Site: brandenburg
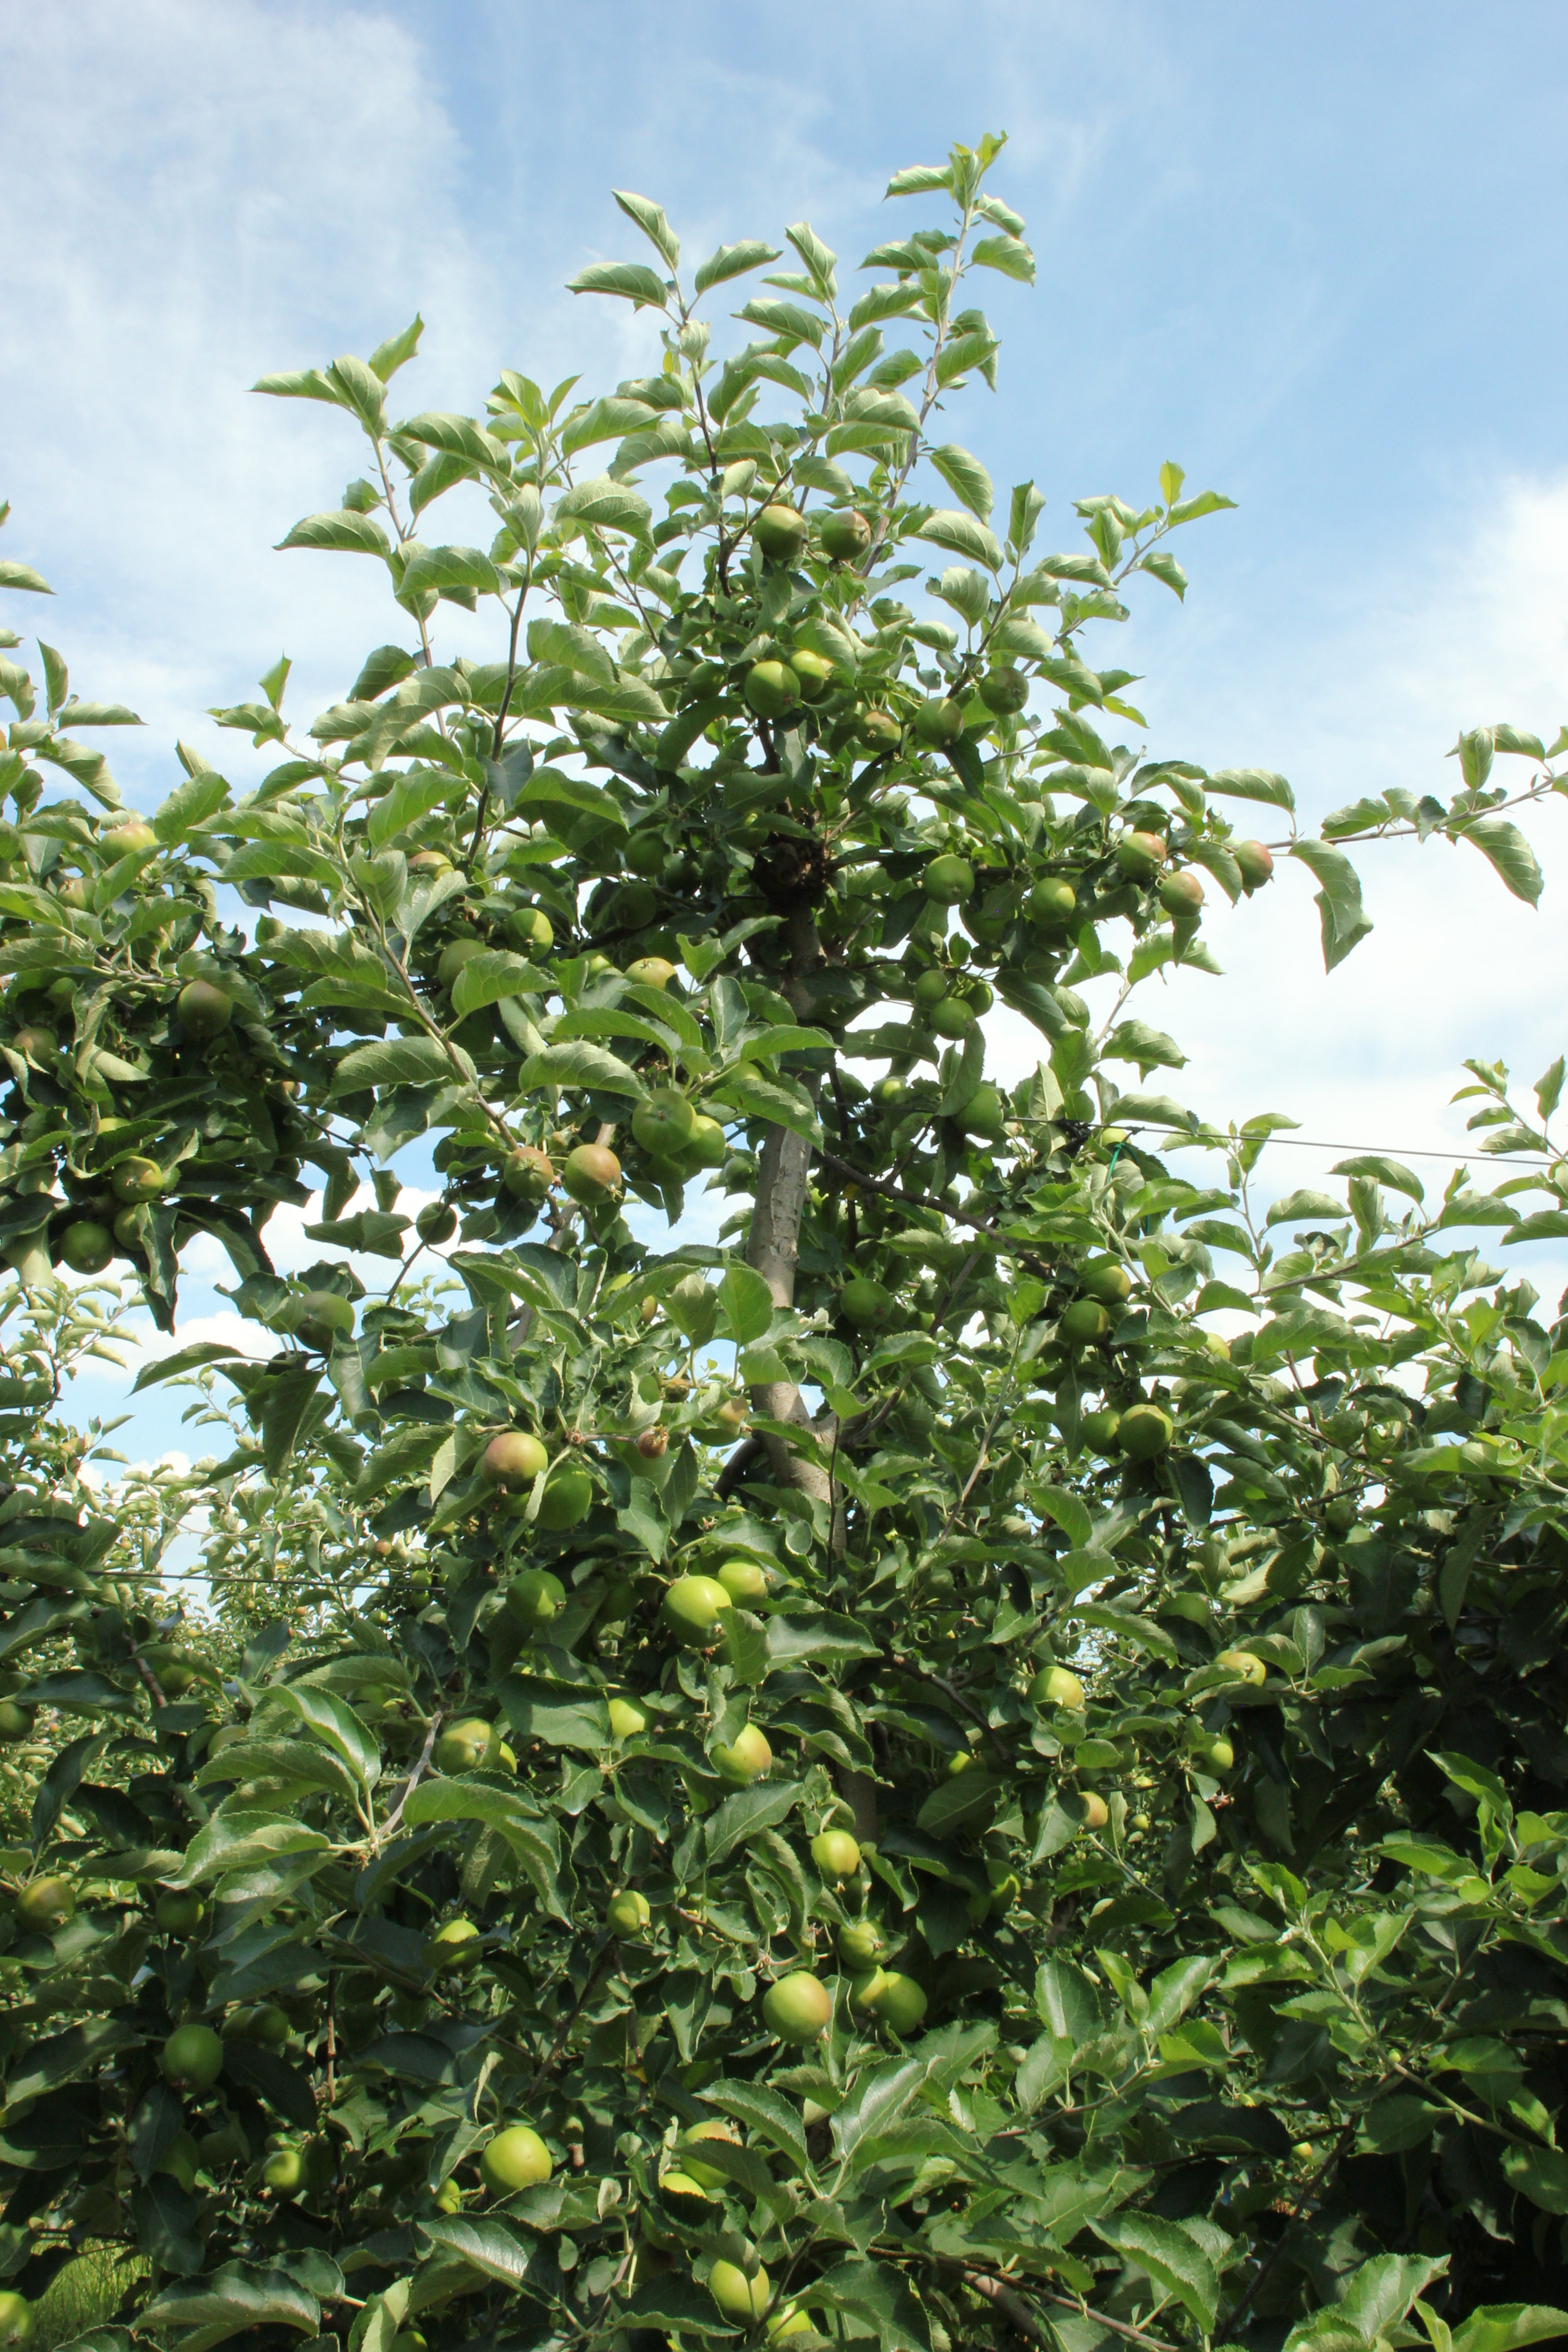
Growth stage (BBCH 74): Development of fruit